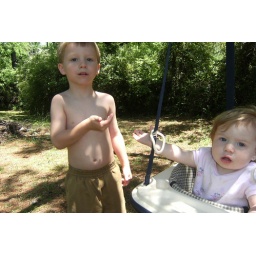
This boy is just like his daddy...never wants a shirt in the sun